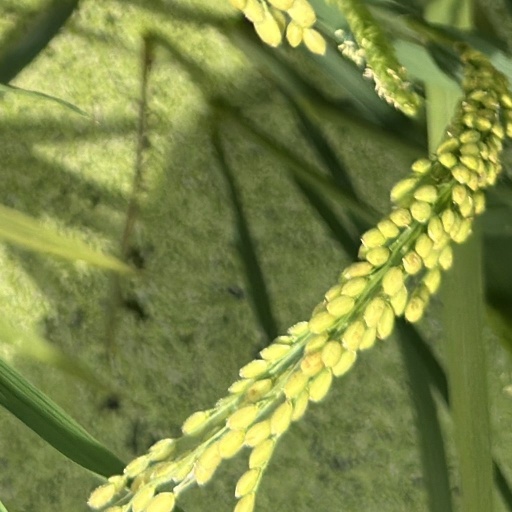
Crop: rice